Seongnam FC

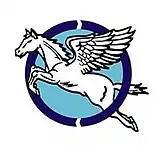
Ilhwa Chunma FC's crest, used between 1989 and 2000

The club was officially founded on 18 March 1989 as "Ilhwa Chunma Football Club", and became the sixth member of the Korean Super League. The foundation ceremony was held in the Sheraton Walkerhill Hotel in Seoul.